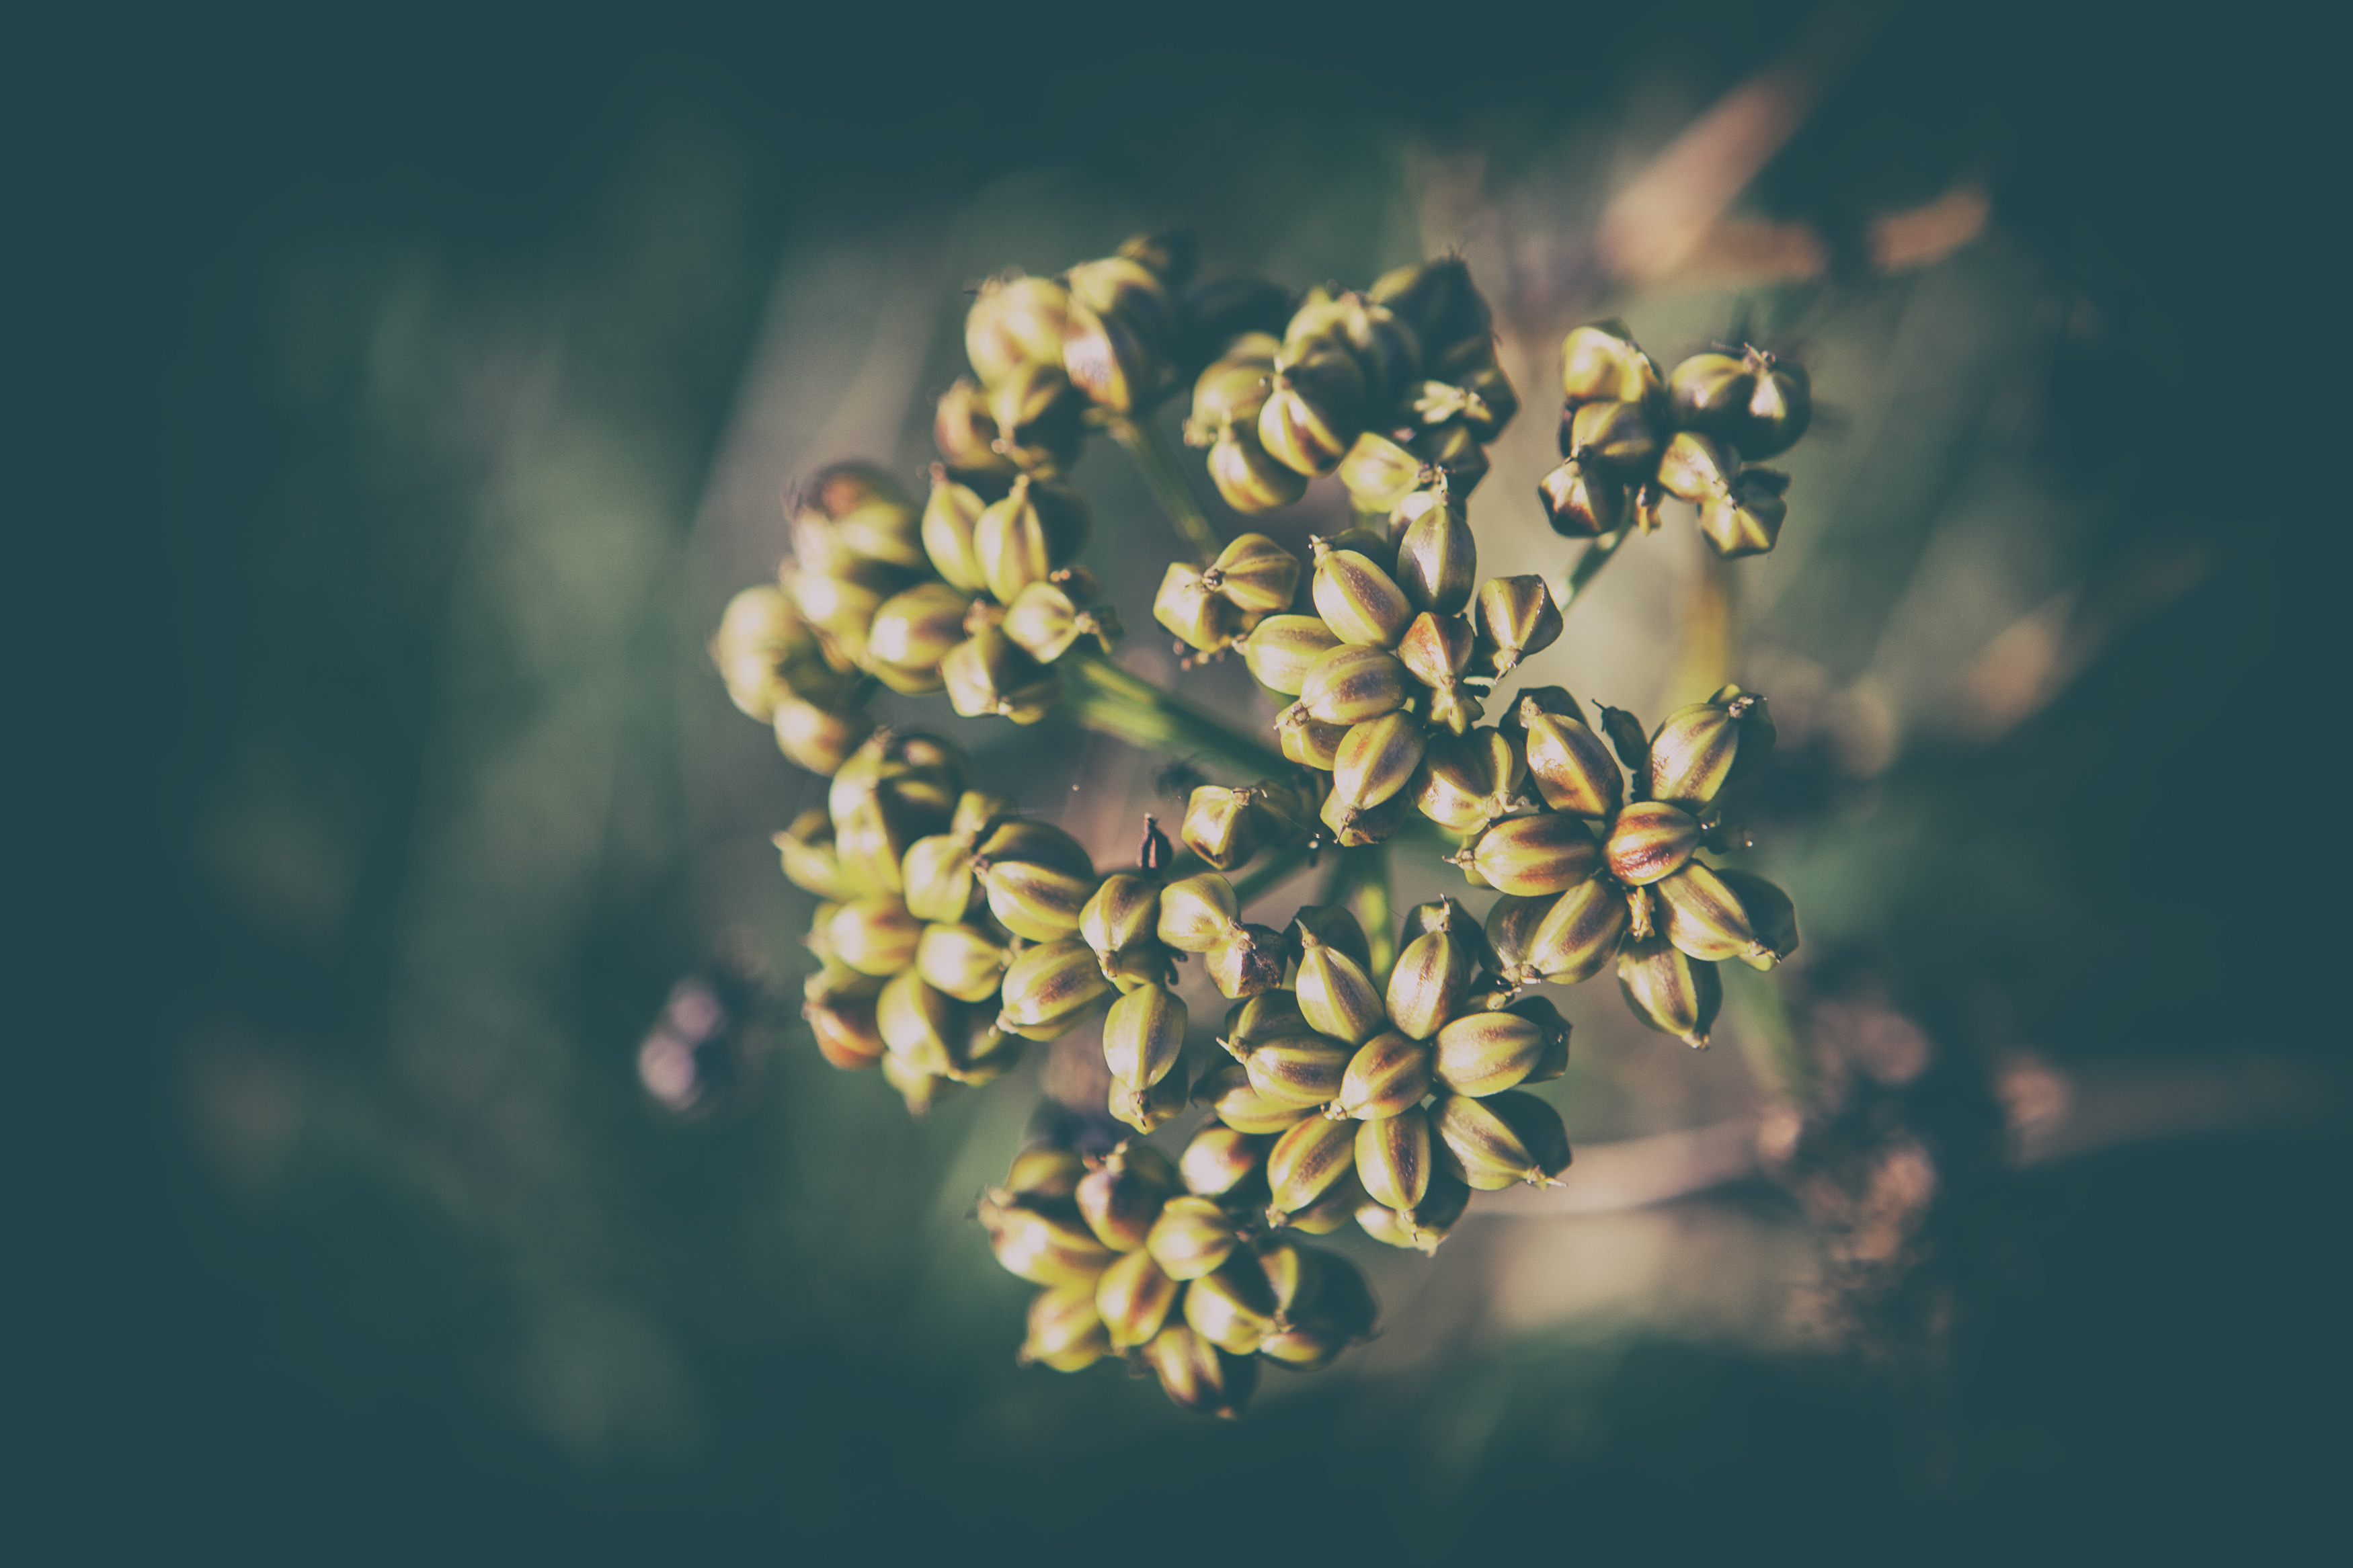
flower, plant, macro photography, spring, organism, close up, pollen, flowering plant, photography, petal